Savignac-de-l'Isle

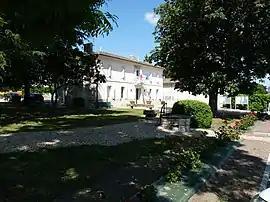
The town hall in Savignac-de-l'Isle

Savignac-de-l'Isle (literally "Savignac on the Isle") is a commune in the Gironde department in Nouvelle-Aquitaine in southwestern France.